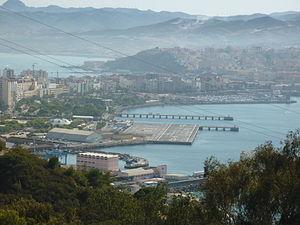
L'héliport de Ceuta est un héliport situé dans l'enclave espagnole de Ceuta en Afrique du Nord. C'est la seule desserte aérienne de la ville.